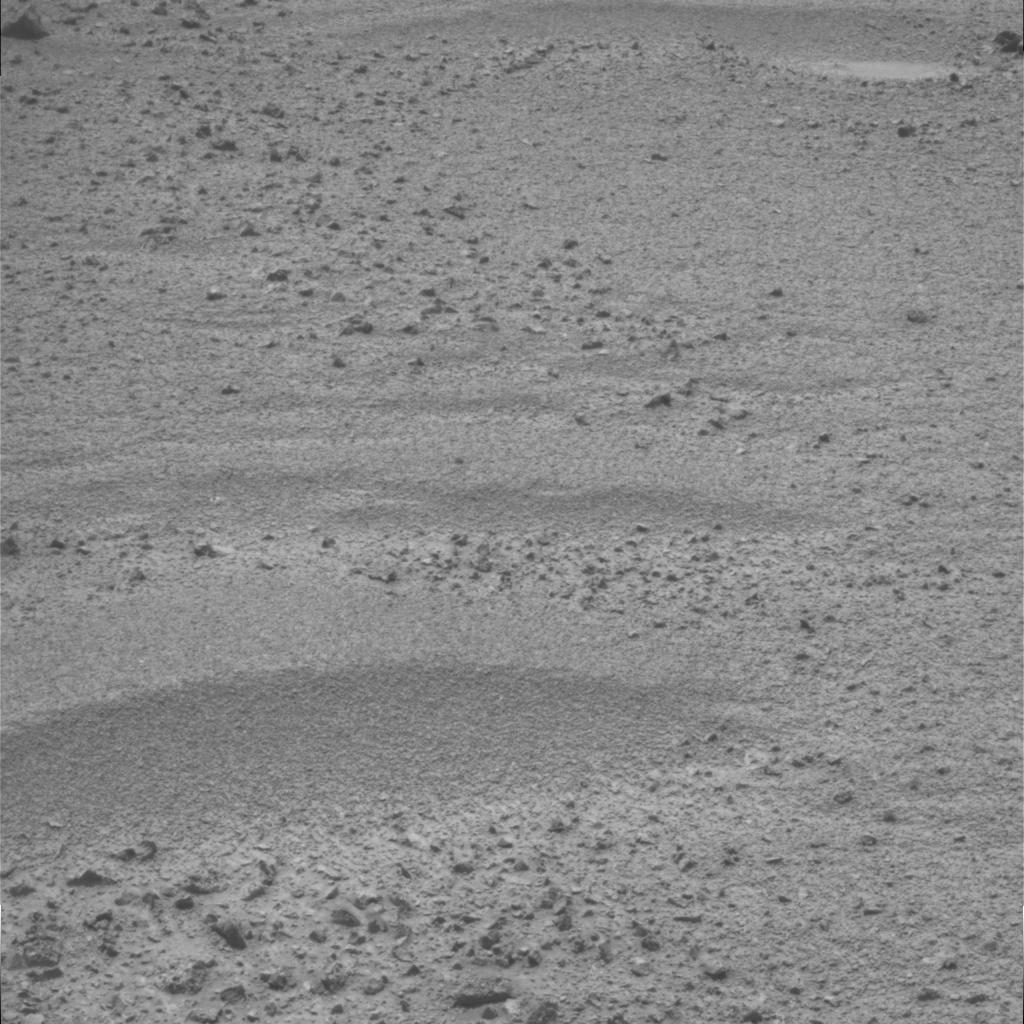
Surface features visible: Clasts, Dunes/Ripples, Soil, Nearby Surface